Ljanselva

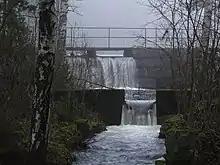
Ljanselva at the outlet from Nøklevann, via the dam at Rustadsaga.

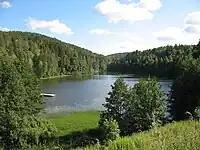
Shortly after Nøklevann Ljanselva flows through the small lake Skraperudtjern.

Ljanselva is a river in Oslo, Norway. It flows from Lutvann and Nøklevann and mouth into Bunnefjorden at Fiskevollbukta. Several saw mills were located along Ljanselva. The lower part of the river is a protected cultural site.